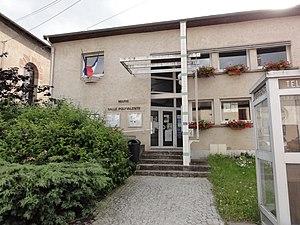
Laronxe (M-et-M) mairie